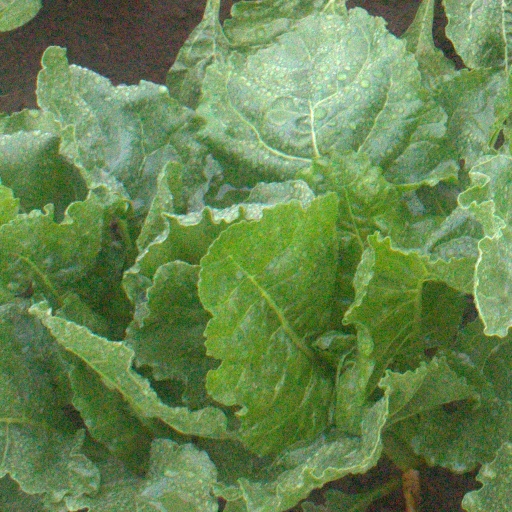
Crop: sugar beet